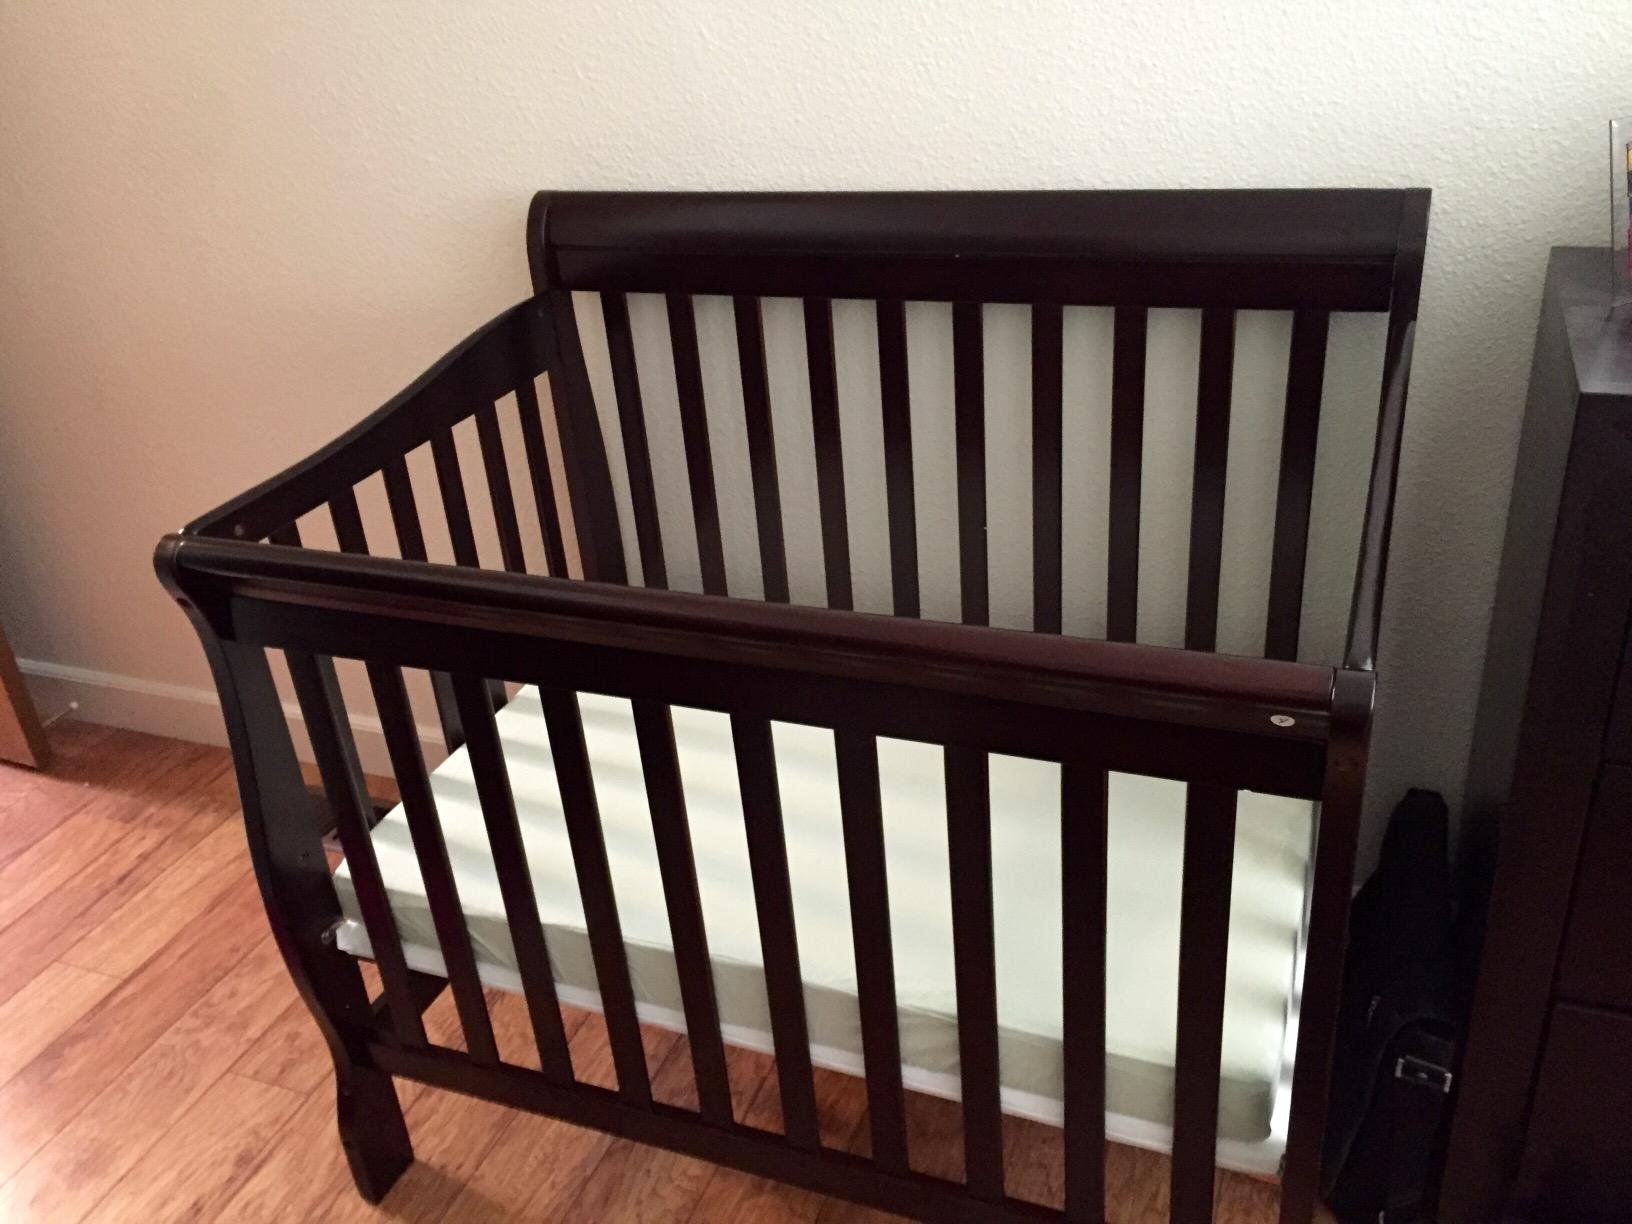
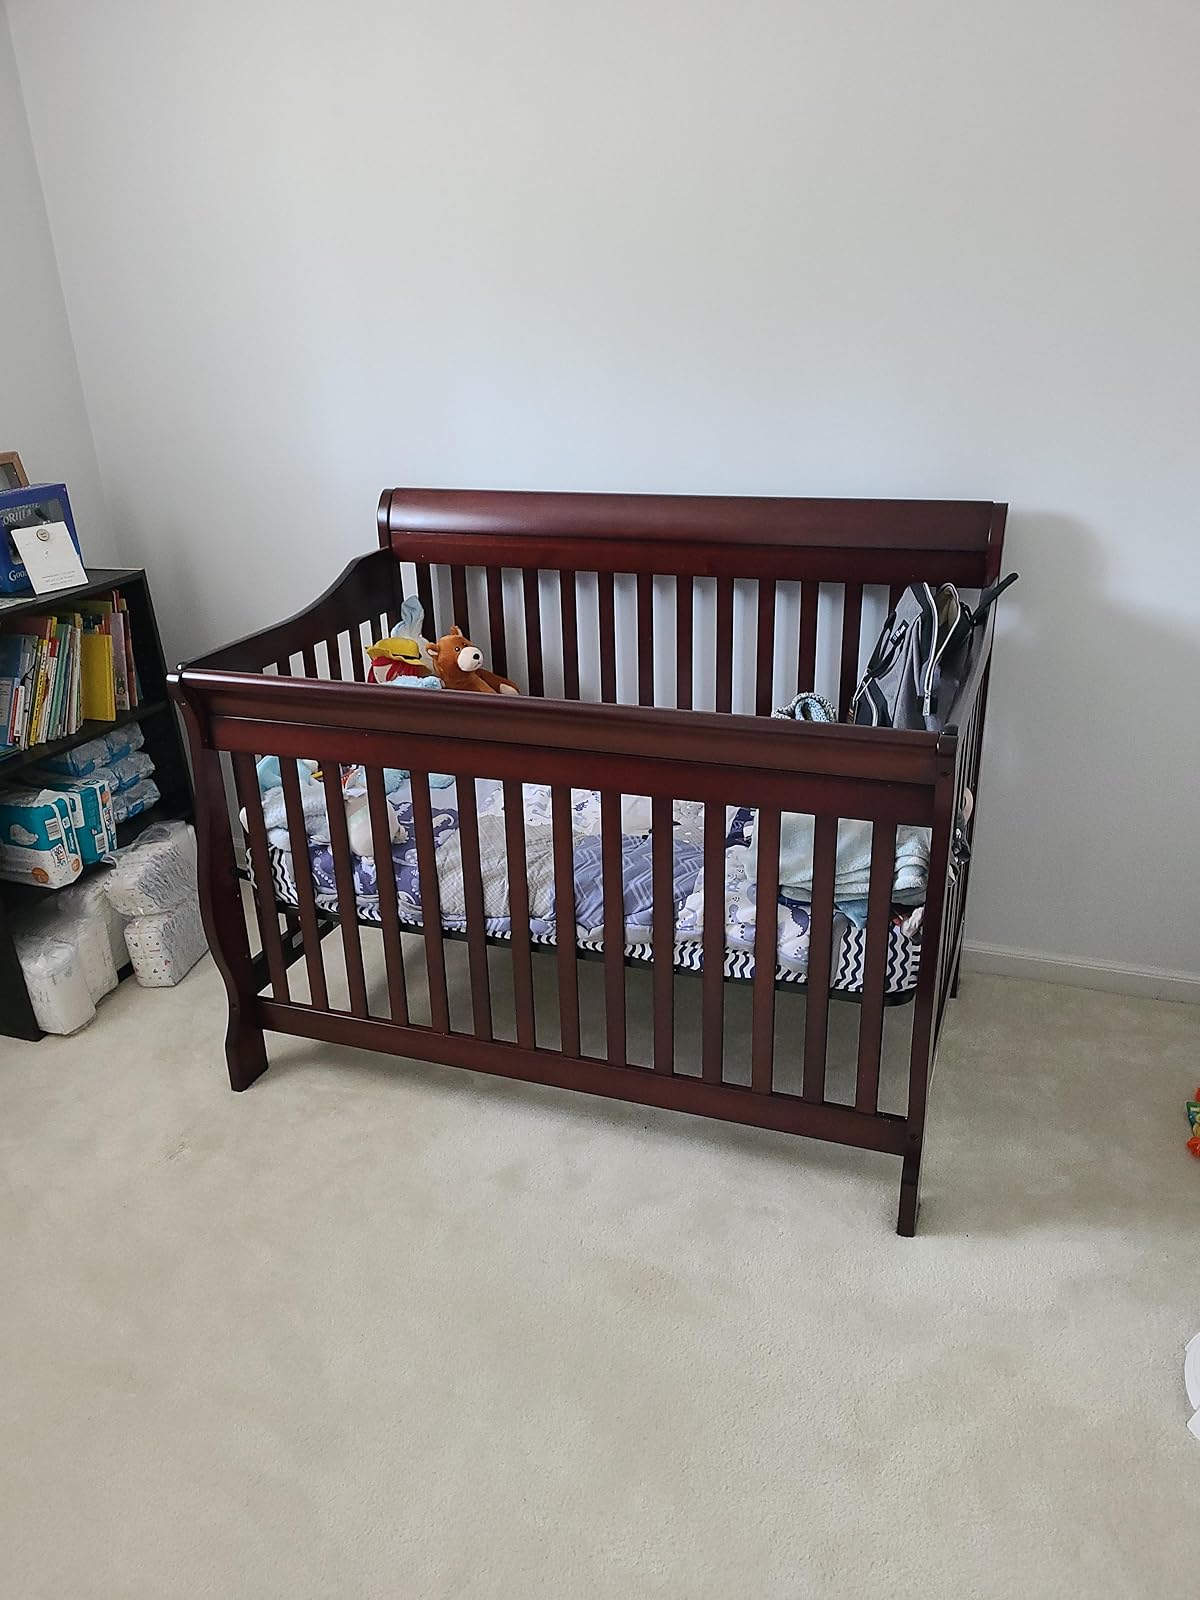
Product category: products_crib
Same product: yes